West Vale

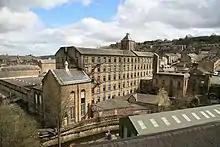
West Vale mills

The closure of Elland Bridge after damage in 2015 famous Boxing Day's floods added extra traffic onto West Vale. Traffic is likely to be troubled when demolition commences of the big Horsfall's Mill complex. The mill on Stainland Road has a tall tower topped with mobile phone aerials.